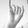
ASL letter: I